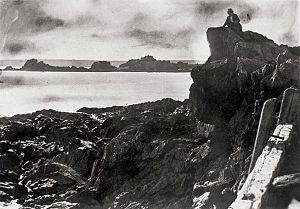
Charles Hugo né le 4 novembre 1826 à Paris et décédé le 13 mars 1871 à Bordeaux, à 44 ans est un journaliste français. C'est le second fils des cinq enfants de Victor Hugo et Adèle Foucher.
La Légende des siècles est un recueil de poèmes de Victor Hugo, conçu comme une œuvre monumentale destinée à dépeindre l'histoire et l'évolution de l'Humanité.